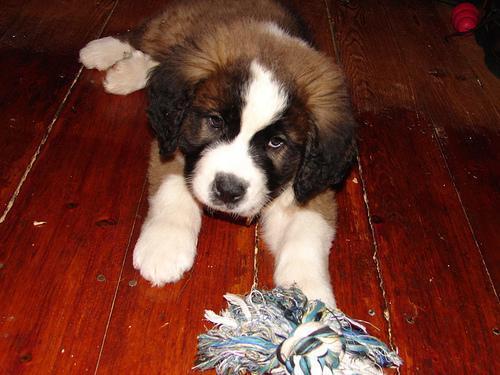
saint bernard